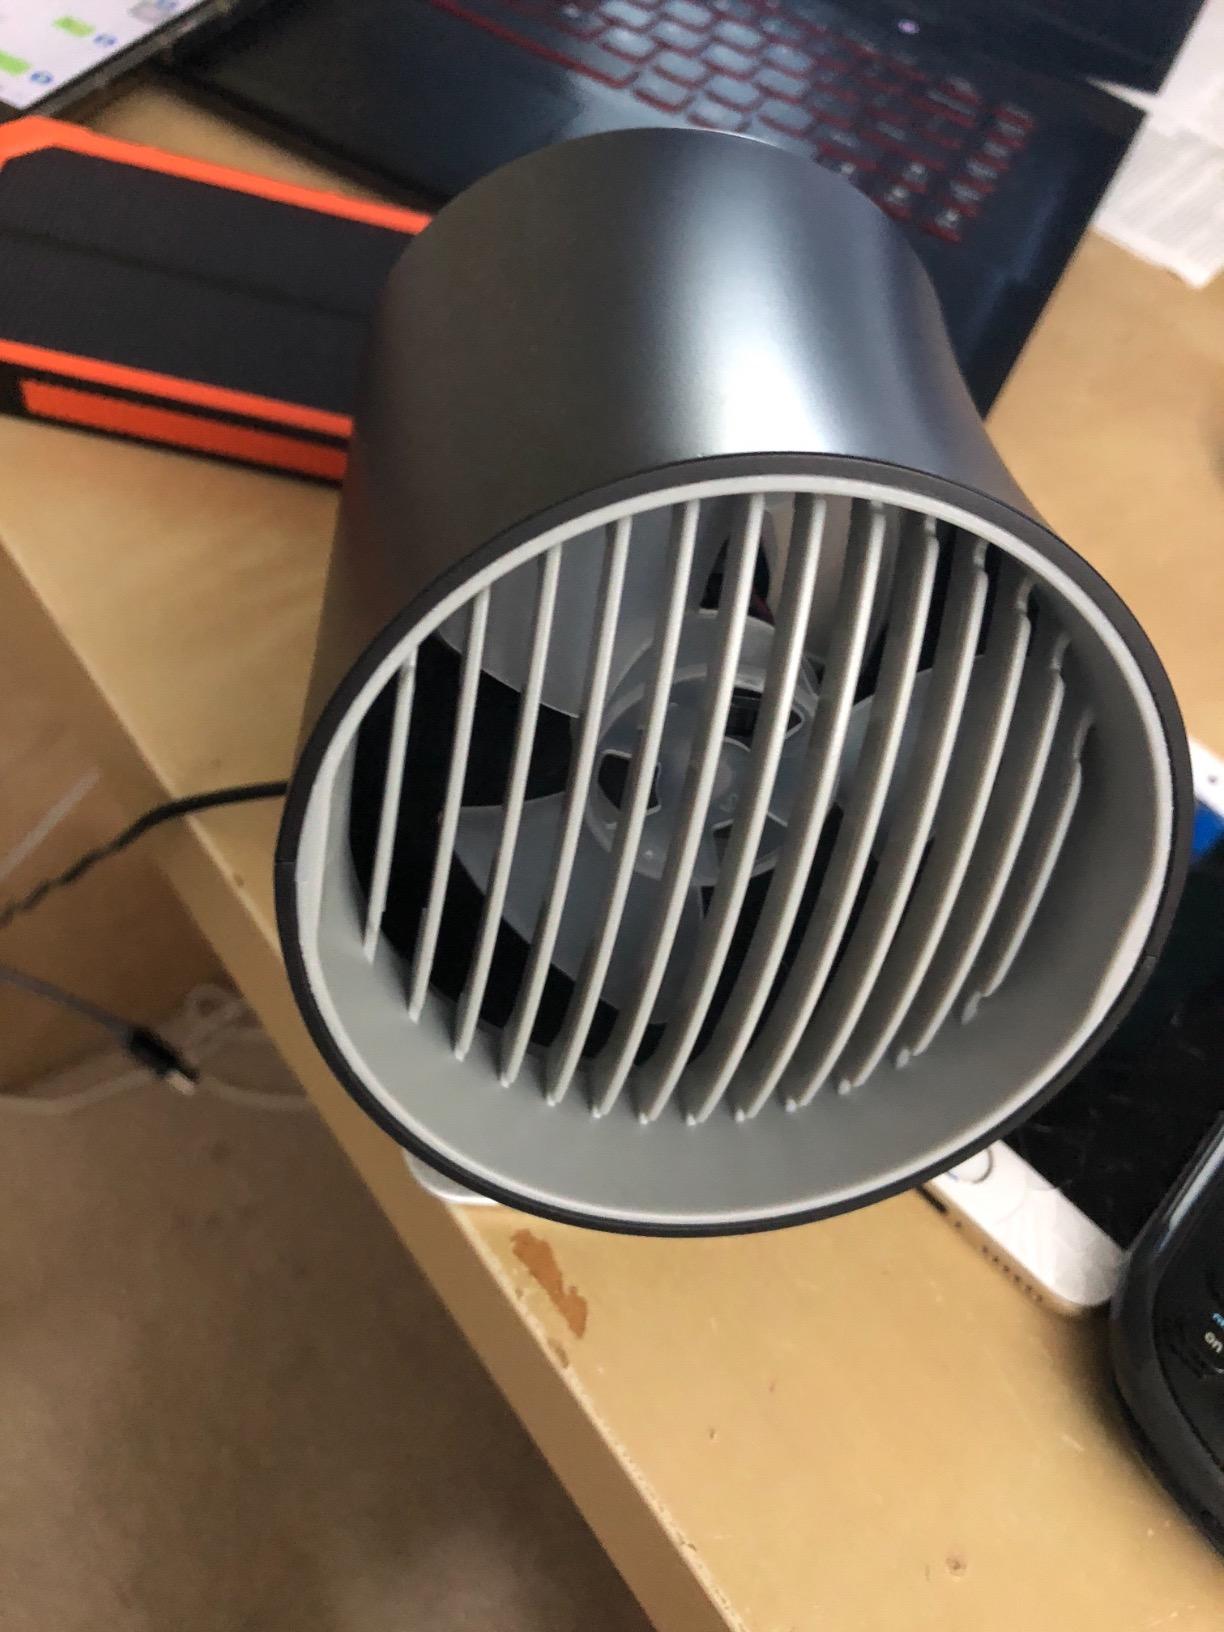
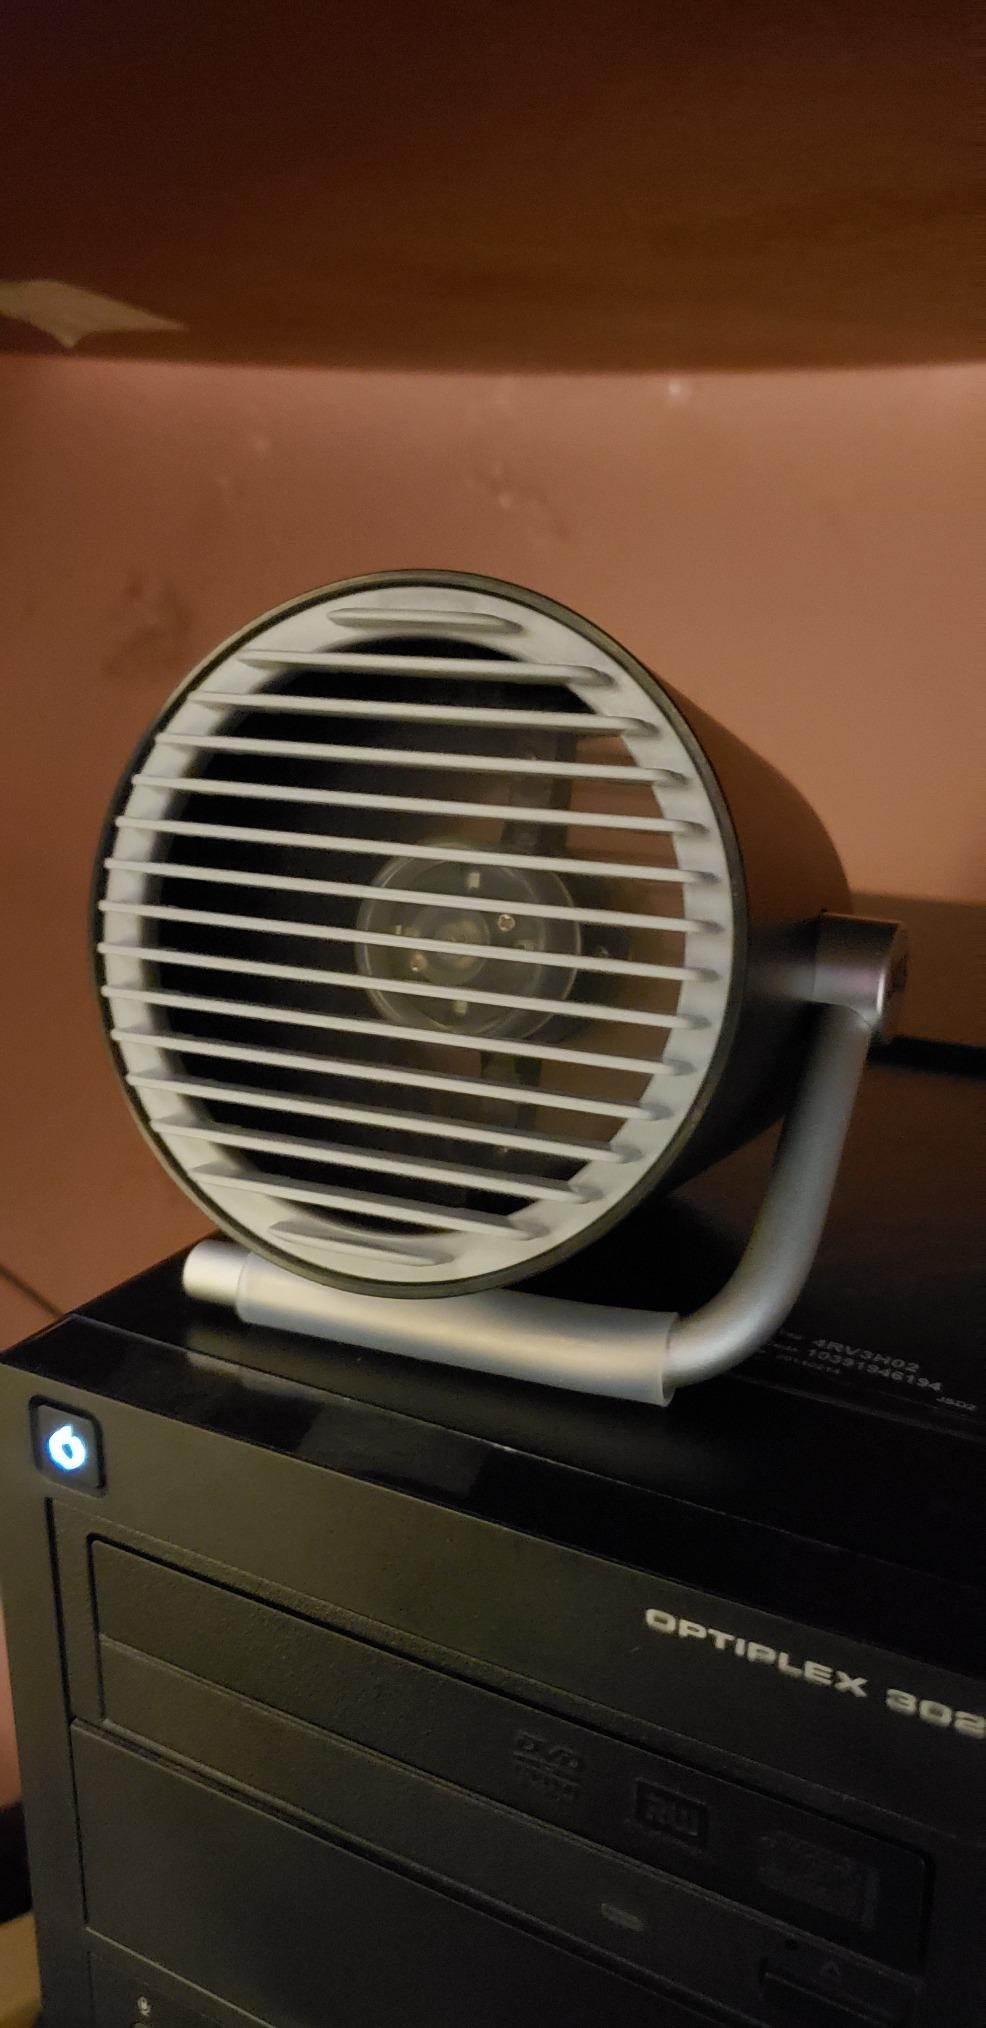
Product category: fan
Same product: no